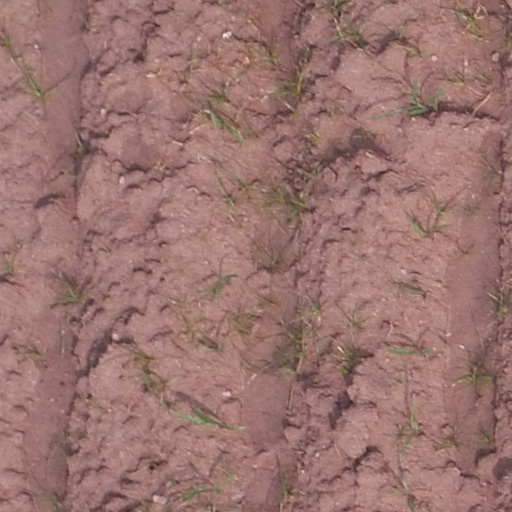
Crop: maize; corn